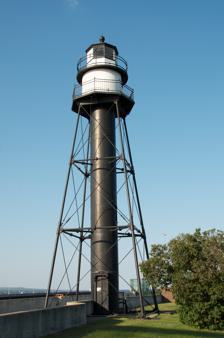
Building: Duluth South Breakwater Inner Light
Country: United States of America
Year built: 1889
Lighthouse Duluth South Breakwater Inner Light The Duluth South Breakwater Inner Light from the southwest Location South Breakwater, south pier of the Duluth Ship Canal , Duluth, Minnesota Coordinates 46°46′43.4″N 92°5′31.3″W / 46.778722°N 92.092028°W / 46.778722; -92.092028 Tower Constructed 1889 Foundation Concrete pier (current) Construction Steel/cast iron Automated 1976 Height 70 ft (21 m) Shape Skeletal tower Markings Black with white lantern Heritage National Register of Historic Places listed place Light First lit 1889 (first tower) 1901 (current tower) Focal height 68 ft (21 m) Lens Fourth order Fresnel lens Range 15 nmi (28 km; 17 mi) Characteristic Fl W 5s Duluth South Breakwater Inner (Duluth Range Rear) Lighthouse U.S. National Register of Historic Places Area 0.3 acres (0.12 ha) MPS U.S. Coast Guard Lighthouses and Light Stations on the Great Lakes TR NRHP reference No. 83000945 Added to NRHP August 4, 1983 The Duluth South Breakwater Inner Light is a lighthouse on the south breakwater of the Duluth Ship Canal in Duluth, Minnesota , United States. It forms a range with the Duluth South Breakwater Outer Light to guide ships into the canal from Lake Superior .  The current structure was built from 1900 to 1901. History The original configuration of the breakwaters was graced by a tower on the south side of the lake entrance in 1874, shortly after the canal was constructed. Requests for funds to construct a corresponding light on the inner end of the breakwater were made beginning in 1880, but an appropriation was not made until 1889. Construction proceeded quickly on an open wooden pyramidal tower surmounted by a watch room and iron lantern, the latter housing a fourth-order Fresnel lens which rotated to provide a six-second flash; the light was first displayed on September 1 of that year. On the 17th, the India struck the end of the breakwater, but the damage to the light was minor and quickly repaired. The first rear light circa 1893 The reconstruction of the canal as part of the 1896 harbor upgrade forced rearrangement and replacement of the lights. The south breakwater was rebuilt with concrete piers from 1898 to 1900 and, upon completion, temporary lights were erected while new permanent lights were built. A new rear tower was constructed, standing at the edge of the pier near the lake shore. This structure, a square three-stage skeletal pyramid with a central cylindrical enclosed staircase, was originally painted white with a black lantern and watchroom; at some point, however, the color scheme was reversed to the current black tower and white lantern. The original lens was reused, but was replaced with a modern acrylic flasher in 1995 when it was found in need of repair. The lens was given to the Lake Superior Maritime Visitor Center , where it was restored and put on display. It was listed on the National Register of Historic Places as the Duluth South Breakwater Inner (Duluth Range Rear) Lighthouse in 1983 for its local significance in the themes of commerce, engineering, and transportation. It was nominated for being one of the federal navigation aids essential to the development of the Great Lakes as the nation's most important transportation system in the 19th and early 20th centuries. The light remains in service, but in 2008 the tower was sold at auction to a pair of Duluth residents after an offer to donate it to educational or non-profit organizations found no takers. See also List of lighthouses in Minnesota National Register of Historic Places listings in St. Louis County, Minnesota References